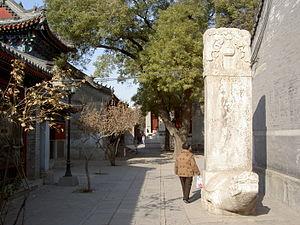
Le temple du nuage blanc est un temple taoïste situé dans le district de Xicheng à Pékin, Chine. Considéré comme l'une des trois « Grandes cours ancestrales » de l'École taoïste de la Voie de la Parfaite Complétude, il a le titre de « premier temple sous le Ciel ».